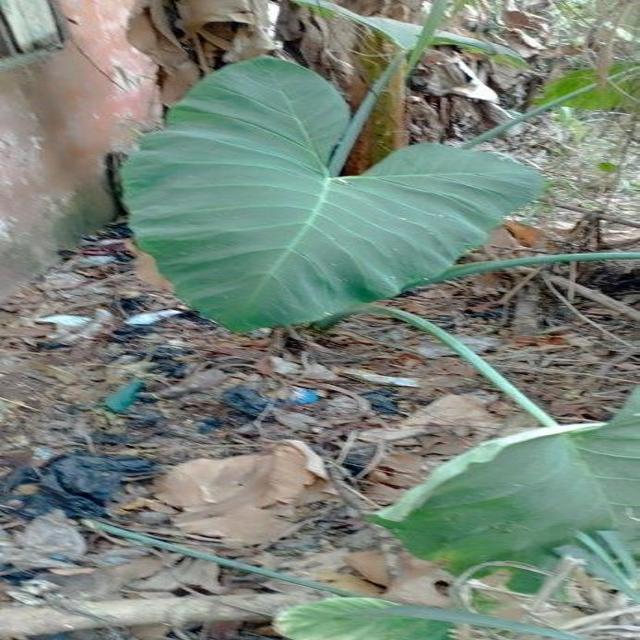
Label: Early_Blight